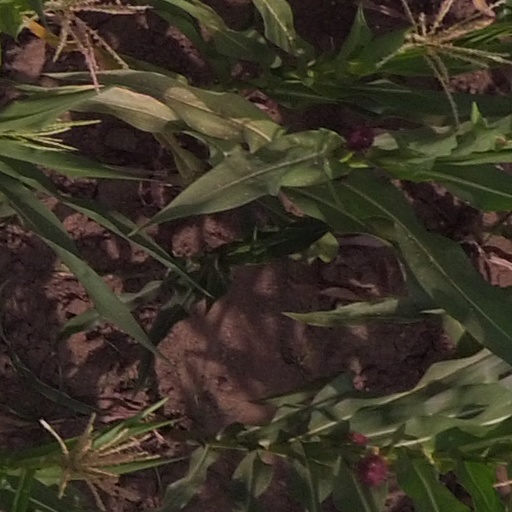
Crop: maize; corn